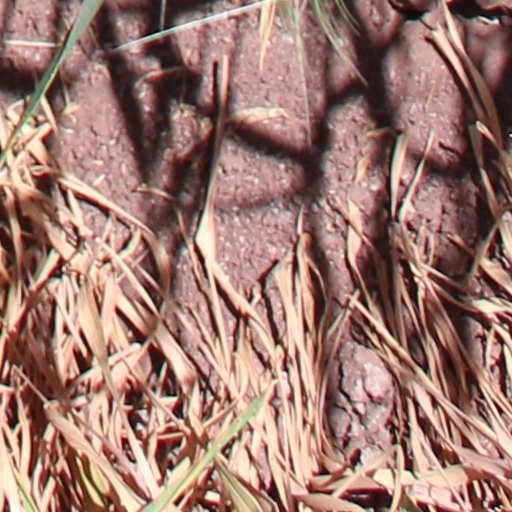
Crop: wheat